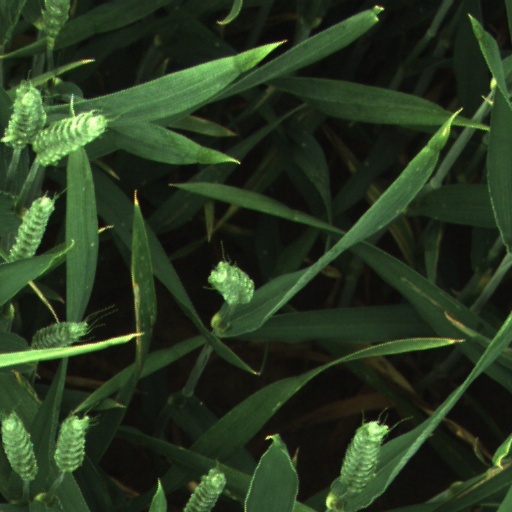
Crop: wheat